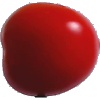
Label: Tomato 4